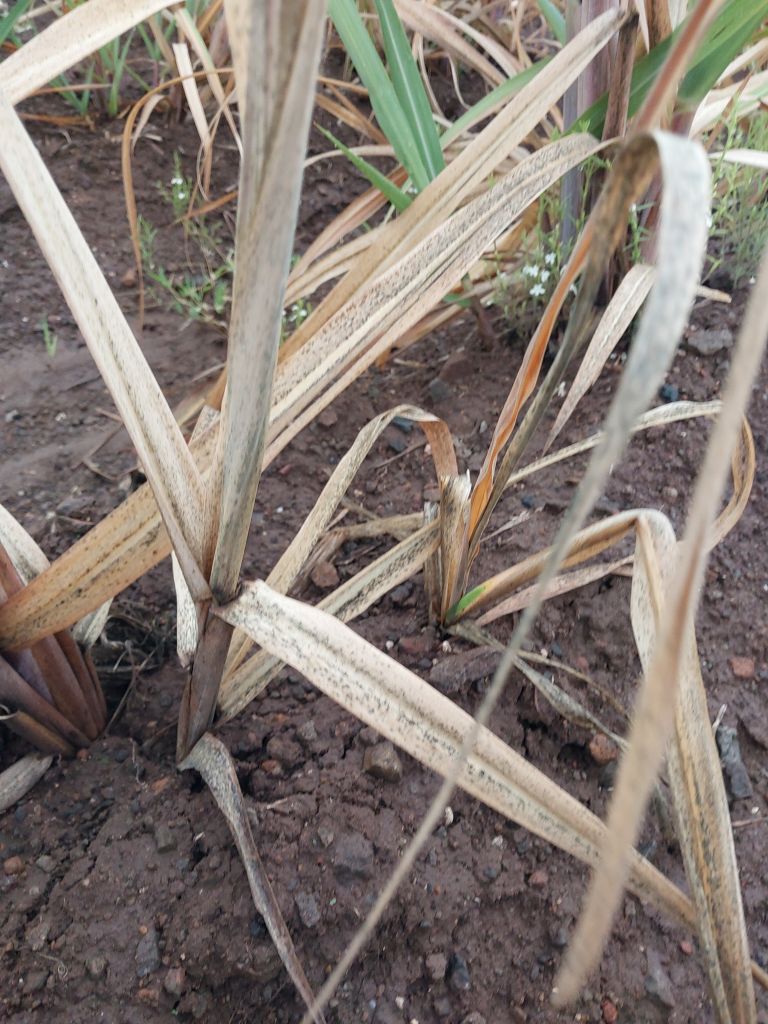
Label: Sett Rot